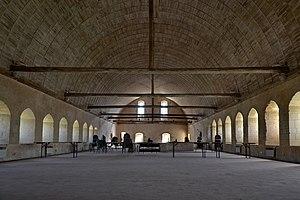
Abbaye de l'Épau - Yvré-l'Évêque, Sarthe This building is classé au titre des Monuments Historiques. It is indexed in the Base Mérimée, a database of architectural heritage maintained by the French Ministry of Culture,
L'abbaye royale de l'Épau est une ancienne abbaye cistercienne fondée par la reine Bérengère de Navarre en 1229-1230. Elle est située aux portes de la ville du Mans, sur la rive gauche de l'Huisne sur la commune d'Yvré-l'Évêque. L'abbaye a failli disparaître à de nombreuses reprises, tant par les guerres, que par les problèmes financiers survenus à l'époque moderne. Elle est définitivement sauvée par le conseil général de la Sarthe qui l'acquiert en 1959. Elle fait partie des propriétés historiques du département de la Sarthe.